RMS Queen Elizabeth

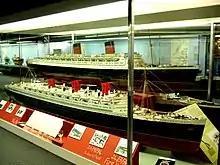
Scale models of "Queen Mary" (foreground) and "Queen Elizabeth" (background) created by John Brown & Company, on display at the Glasgow Museum of Transport.

"Queen Elizabeth" was built on slipway four at John Brown & Company in Clydebank, Scotland, Great Britain. During her construction she was more commonly known by her shipyard number, Hull 552. The interiors were designed by a team of artists headed by the architect George Grey Wornum. The staircases, foyers and entrances were constructed by H.H. Martyn & Co. Cunard's plan was for the ship to be launched in September 1938, with fitting-out intended to be complete for her to enter service in the spring of 1940. Queen Elizabeth herself performed the launching ceremony on 27 September 1938. Supposedly, the liner started to slide into the water before the Queen could officially launch her, and acting sharply, she managed to smash a bottle of Australian red over the ship’s bow just before it slid out of reach. The liner was then docked for fitting out. It was announced that on 23 August 1939 King George VI and Queen Elizabeth were to visit the ship and tour the engine room and that 24 April 1940 was to be the proposed date of her maiden voyage. Due to the outbreak of the Second World War, these two events were postponed and Cunard's plans were cancelled.